Glen Alpine, New South Wales

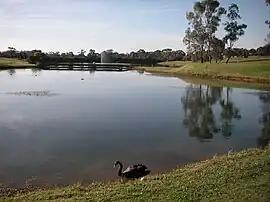
Campbelltown Golf Course, Glen Alpine

Glen Alpine is a suburb of Sydney, in the state of New South Wales, Australia. Glen Alpine is located 56 kilometres south-west of the Sydney central business district, in the local government area of the City of Campbelltown and is part of the Macarthur region.